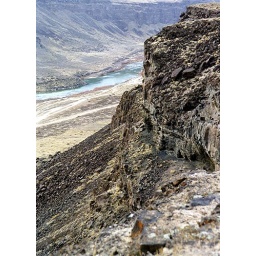
The Snake River and the canyon walls below Swan Falls Dam